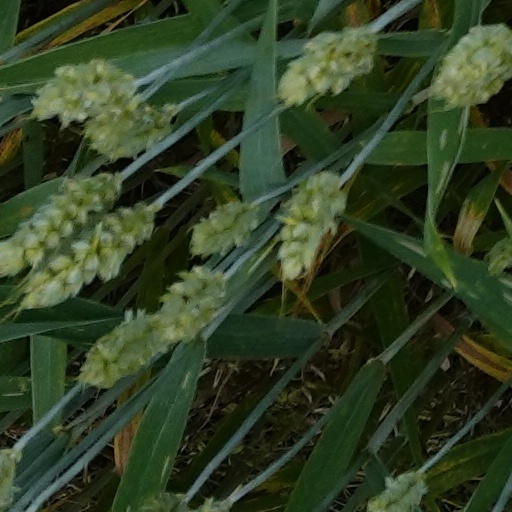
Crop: wheat